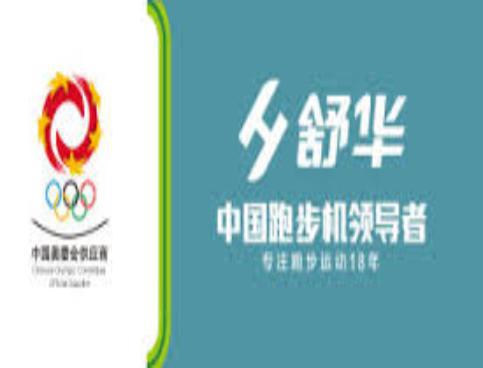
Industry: Sports